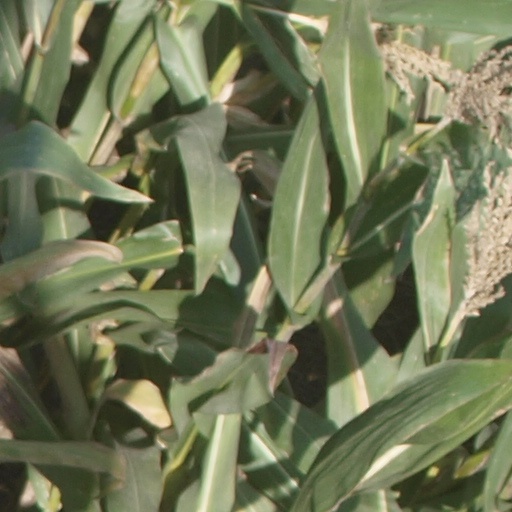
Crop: maize; corn